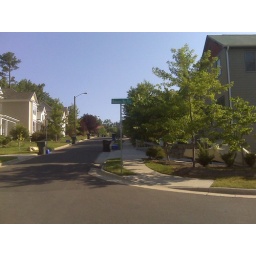
Super-secret back entrance to unc chapel hill by bike